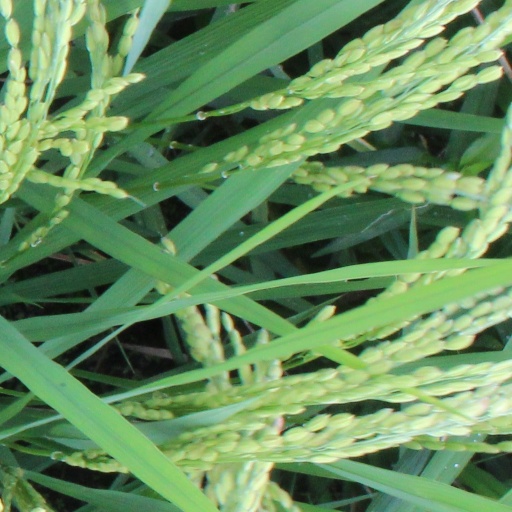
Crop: rice